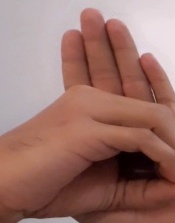
ASL sign: 0